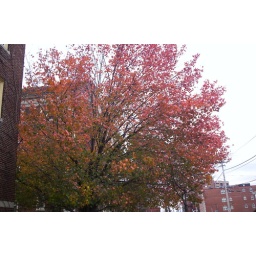
Deciduous tree in autumn 2006 at apartment building on Summer Street near Malden Center (Malden), Massachusetts